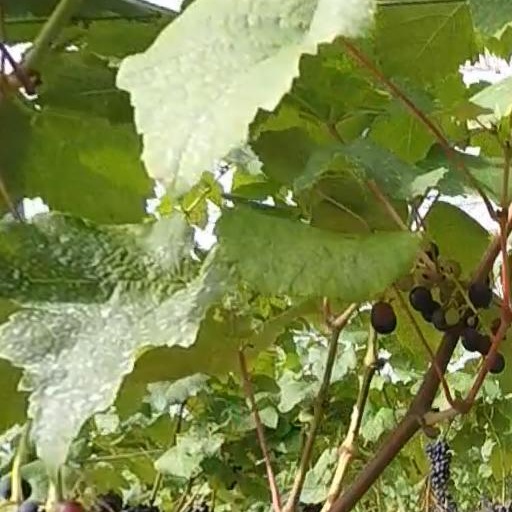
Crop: grape